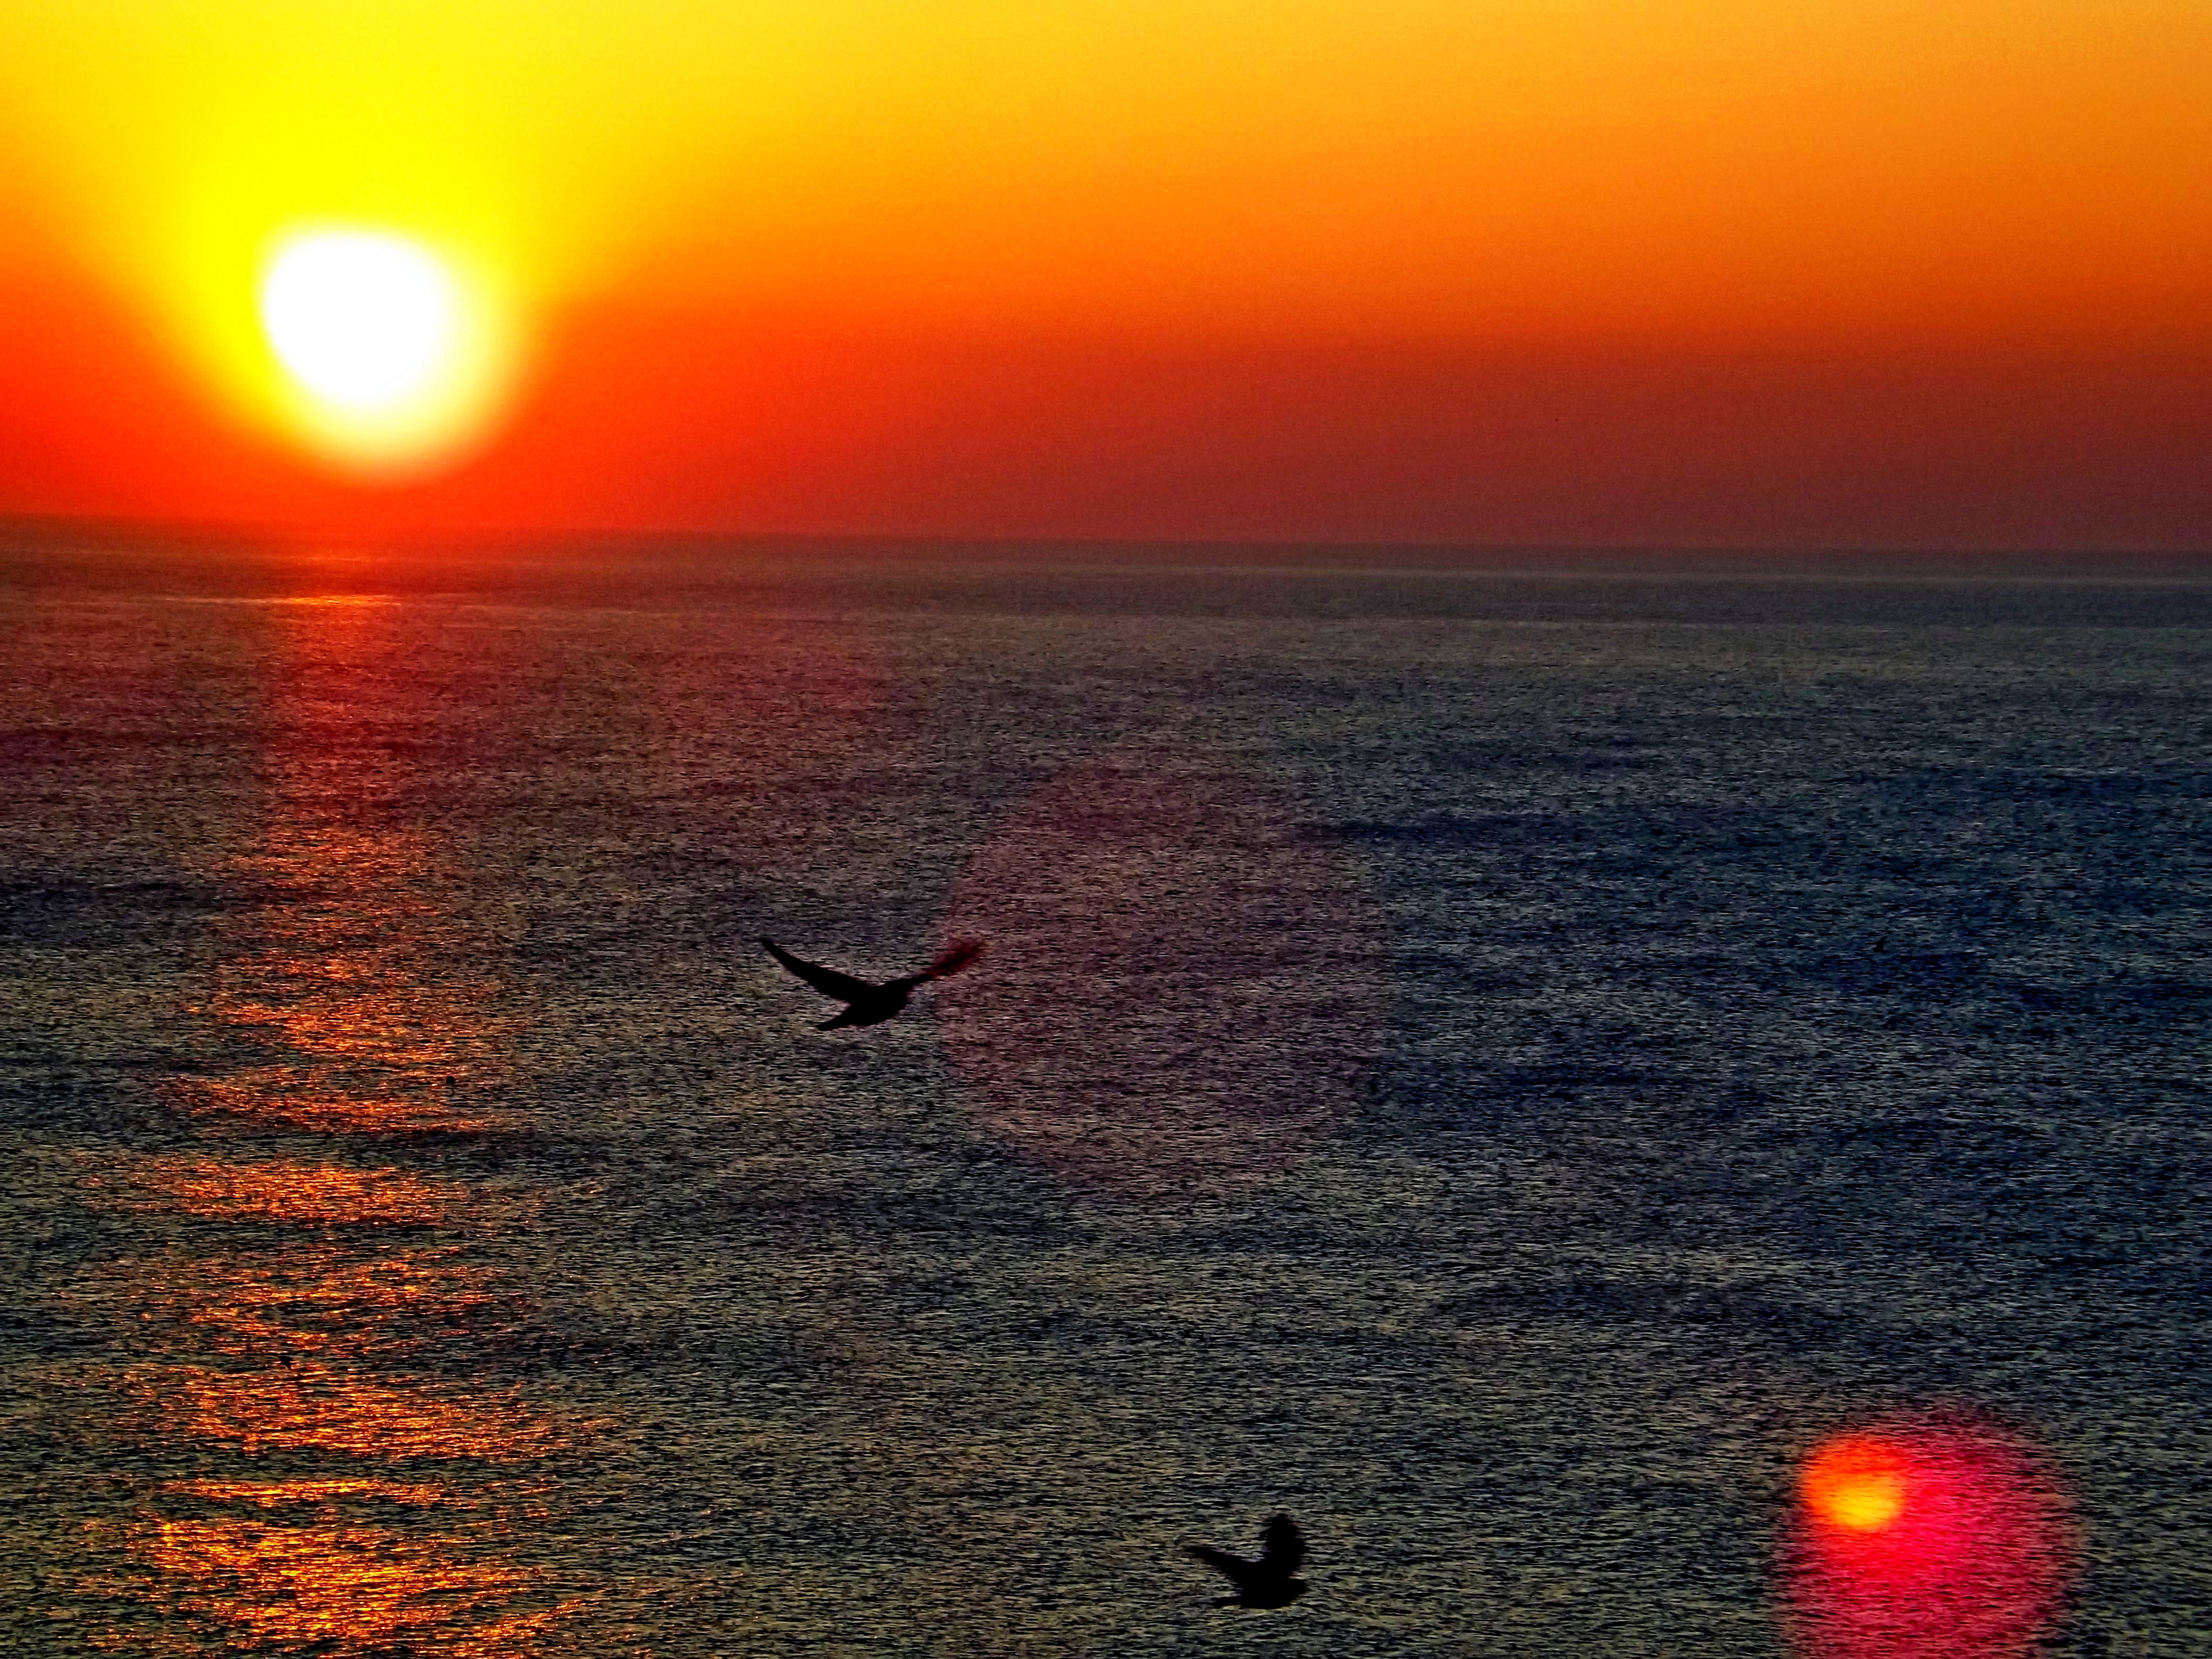
beach, sea, coast, water, nature, outdoor, ocean, horizon, sunshine, sun, sunrise, sunset, sunlight, morning, shore, wave, dawn, vacation, travel, dusk, evening, orange, reflection, scenic, tropical, peaceful, seascape, beauty, beautiful, afterglow